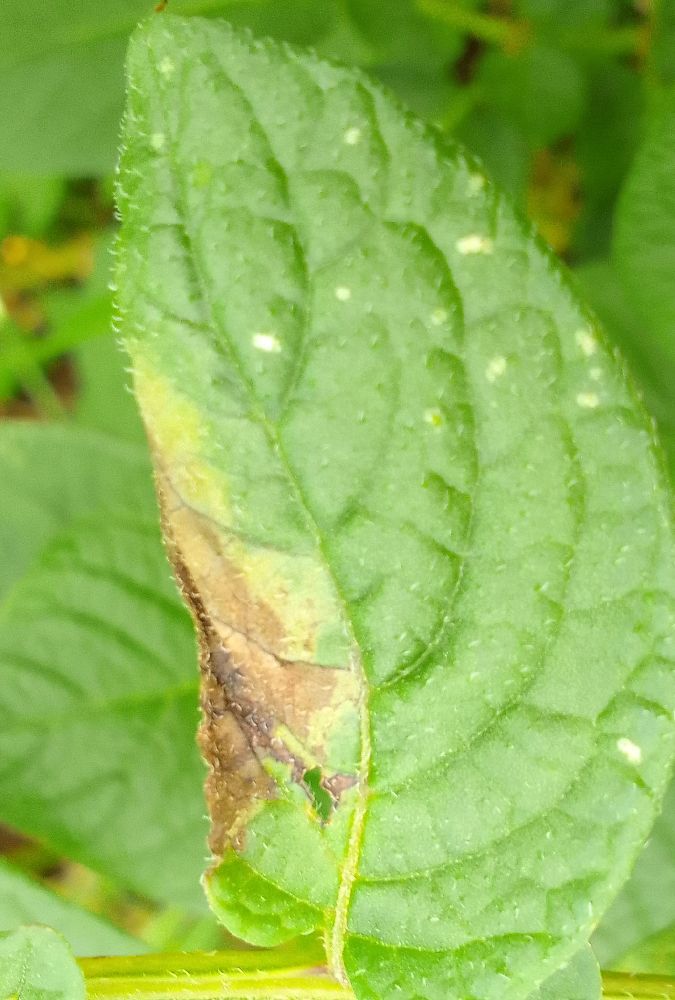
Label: Late blight